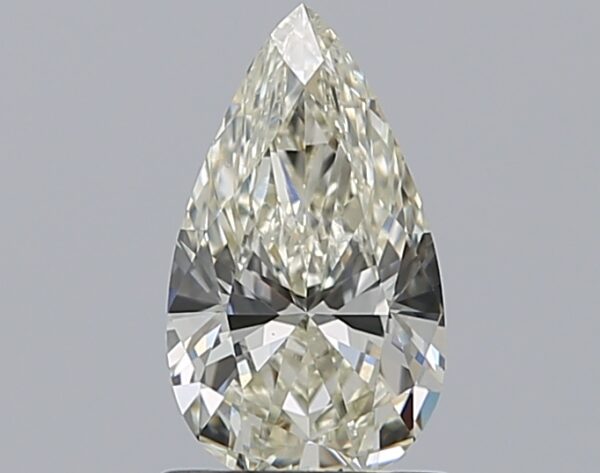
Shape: pear
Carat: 0.9
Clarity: VS1
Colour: K
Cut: EX
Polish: EX
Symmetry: VG
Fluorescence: N
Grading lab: GIA
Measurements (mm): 9.06 x 5.19 x 3.12